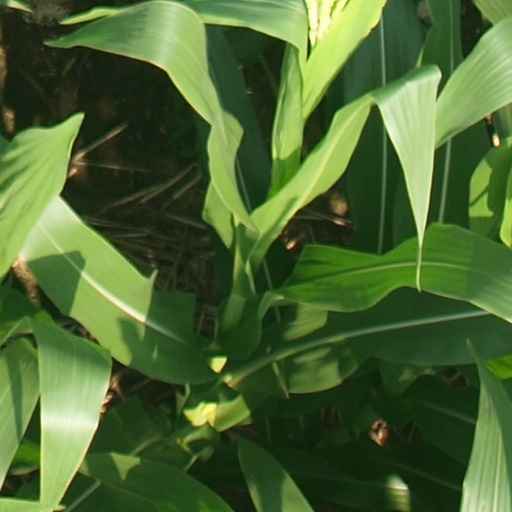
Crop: maize; corn